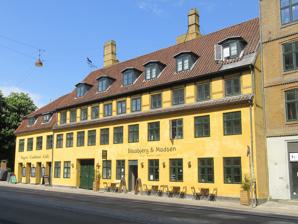
Building: Sorte Hest
Country: Denmark
Year built: 1771
Copenhagen building Sorte Hest The Sorte Hest in 2018 General information Town or city Copenhagen Country Denmark Completed 1771 Sorte Hest ( English : Black Horse) is the oldest building in the Vesterbro district of Copenhagen , Denmark . A former roadside inn , then located well outside the limits of the fortified city , standing on the Vestre Landevej (Western Country Road) leading in and out of Copenhagen through the Western City Gate . It provided accommodation for travellers as well as citizens who failed to enter the city before the city gates were locked at sunset. Today it houses a bakery and café as well as apartments. The buildings date from 1770–1800. The entire complex was listed in the Danish registry of protected buildings and places in 1980. The building lends its name to Teatret Sorte Hest, a theatre based in an adjacent building. The threatre's building is not related to the former inn. It is a former iron foundry founded by Heinrich Meldahl , father of the architect Ferdinand Meldahl . History The four Horses Sorte Hest with Winstrup's Windmill in the background. The Black Horse was one out of four inns known as "Horses" located along the western access road to Copenhagen. Closest to the city stood the Green Horse, then followed the White Horse, the Yellow Horse and farthest out, on the border to Frederiksberg , the Black Horse. In between these inns were even more establishments catering for travellers. Competition was thus fierce and at some point both the Green and White Horses closed. The Yellow Horse, with four pavilions and two bowling courses , only survived because it also went into tobacco manufacturing. Part of the area between the Vestre Landevej and Frederiksberg Allé was laid out as tobacco fields and a horse-driven mill was constructed for the processing of tobacco into snus . Other exotic produce cultivated on the estate included peaches , apricots , mulberries and grapes . In the mid-19th century the property was acquired by a couple of akvavit manufacturers who had realized that real estate was a much more lucrative business. They became rich from selling off the land in parcels to developers to use for the construction of multi-story apartment buildings, turning Vestre Landevej into urban Vesterbrogade. The Black Horse H.G.F. Holm : Sorte Hest viewed from the west, 1848 Sorte Hest in 1899 Sorte Hest in 1900 Further out on Vesterbro, the Black Horse had been an inn since the 17th century. First known as the Golden Lion (Danish: Den Gyldne Løve), the current building was constructed in 1771. The closest neighbour, on the opposite side of the road, was the execution site at Vester Fælled (Western Common). It was here that the Counts Johann Friedrich Struensee and Enevold Brandt were put on public display on the breaking wheel , following their executions by beheading . For a couple of decades in the early 19th century the building served as a masonry stove factory, before it was bought by the inn keeper Hans Rasmussen, who returned the building to its original function, although stoves were still manufactured on the upper floor. Well into the 20th century the Black Horse continued to serve as an inn, but by 1980 the building had fallen into disrepair and was left empty. In 1986, the building was occupied by the Danish Squatter 's Movement and remained their premier stronghold in Copenhagen, until they were evicted by the police on 2 February 1990. The building was then scheduled for demolition, but after local opposition these plans were abandoned and the Black Horse was instead renovated and restored. Cultural references In Danish writer and poet Carl Bagger 's 1835 book Min Broders Levned ( My Brother's Life ), he describes the colourful characters associated with the Black Horse, including the patron and a short man with a parrot nose and a long, blue coat. References